Komis

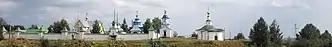
Monastery with churches dedicated to Michael the Archangel and Stephen of Perm, Ust Vym.

The efforts of Stephen of Perm to convert the Komi people to Orthodoxy had allowed the Komi to begin constructing and experimenting with church architecture, creating many churches with the tented-roof style similarly to the constructions happening in Northern Russia and Pomorye. While most churches in the territory of the republic were constructed with wood, select churches and monasteries featured stone construction. The republic had over 430 churches in 1917, but this number has fallen down to just 130, 31 of which are registered under heritage programs.